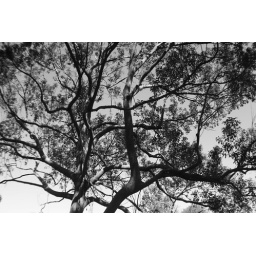
Oak Trees at a church by my house